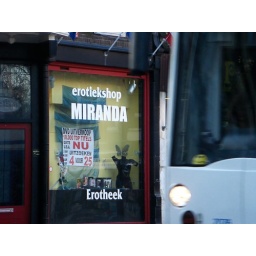
Grabbed shot out the car window in Amsterdam. Such things are normal sights in the major European cities I've been in.